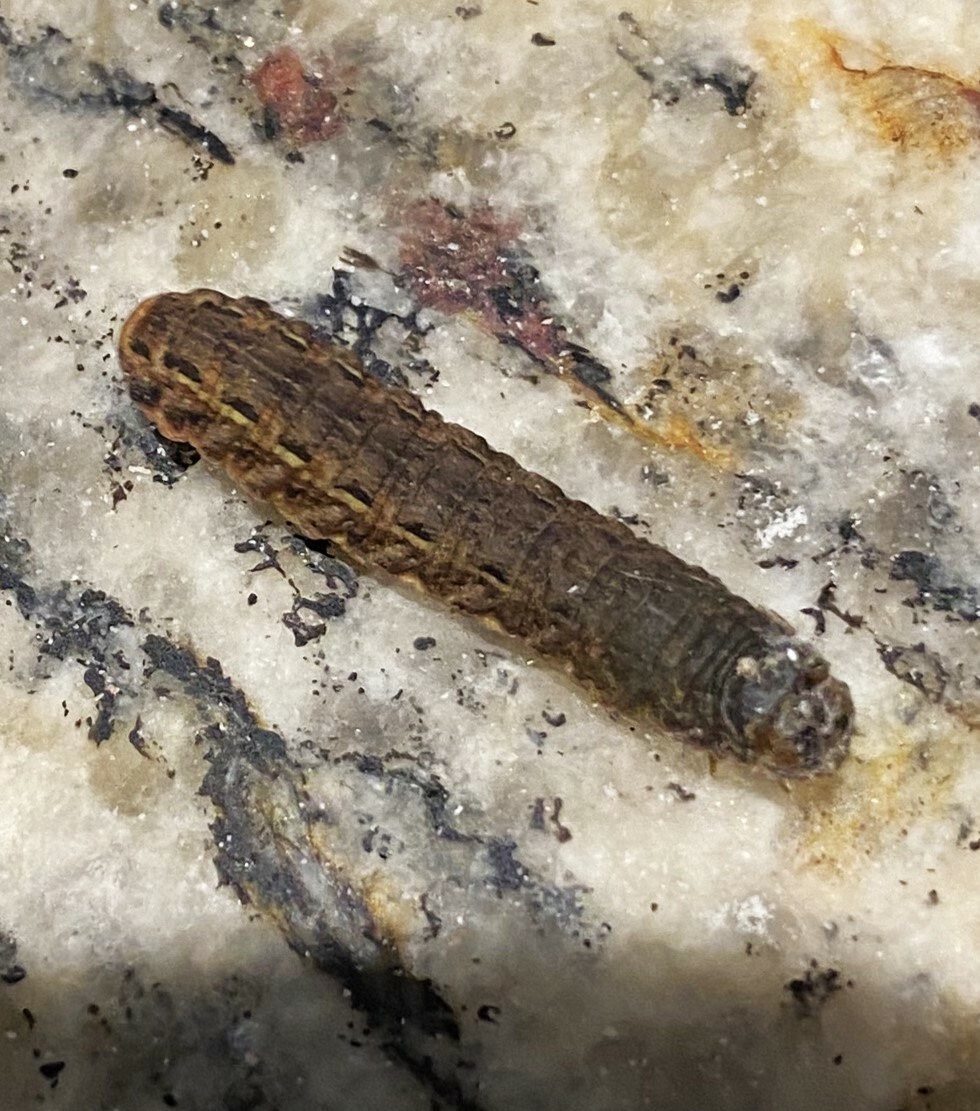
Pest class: cutworms